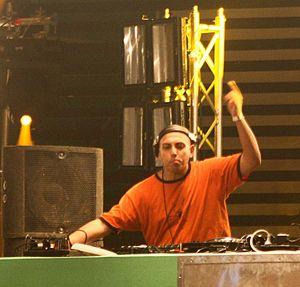
DJ Tatanka, de son vrai nom Valerio Mascellino, né le 18 décembre 1979 en Italie, est un producteur et disc jockey hardstyle italien. Au fil de sa carrière, Mascellino collabore régulièrement avec d'autres musiciens de la scène hardstyle comme Technoboy, Zany, Activator, Zatox et Isaac.